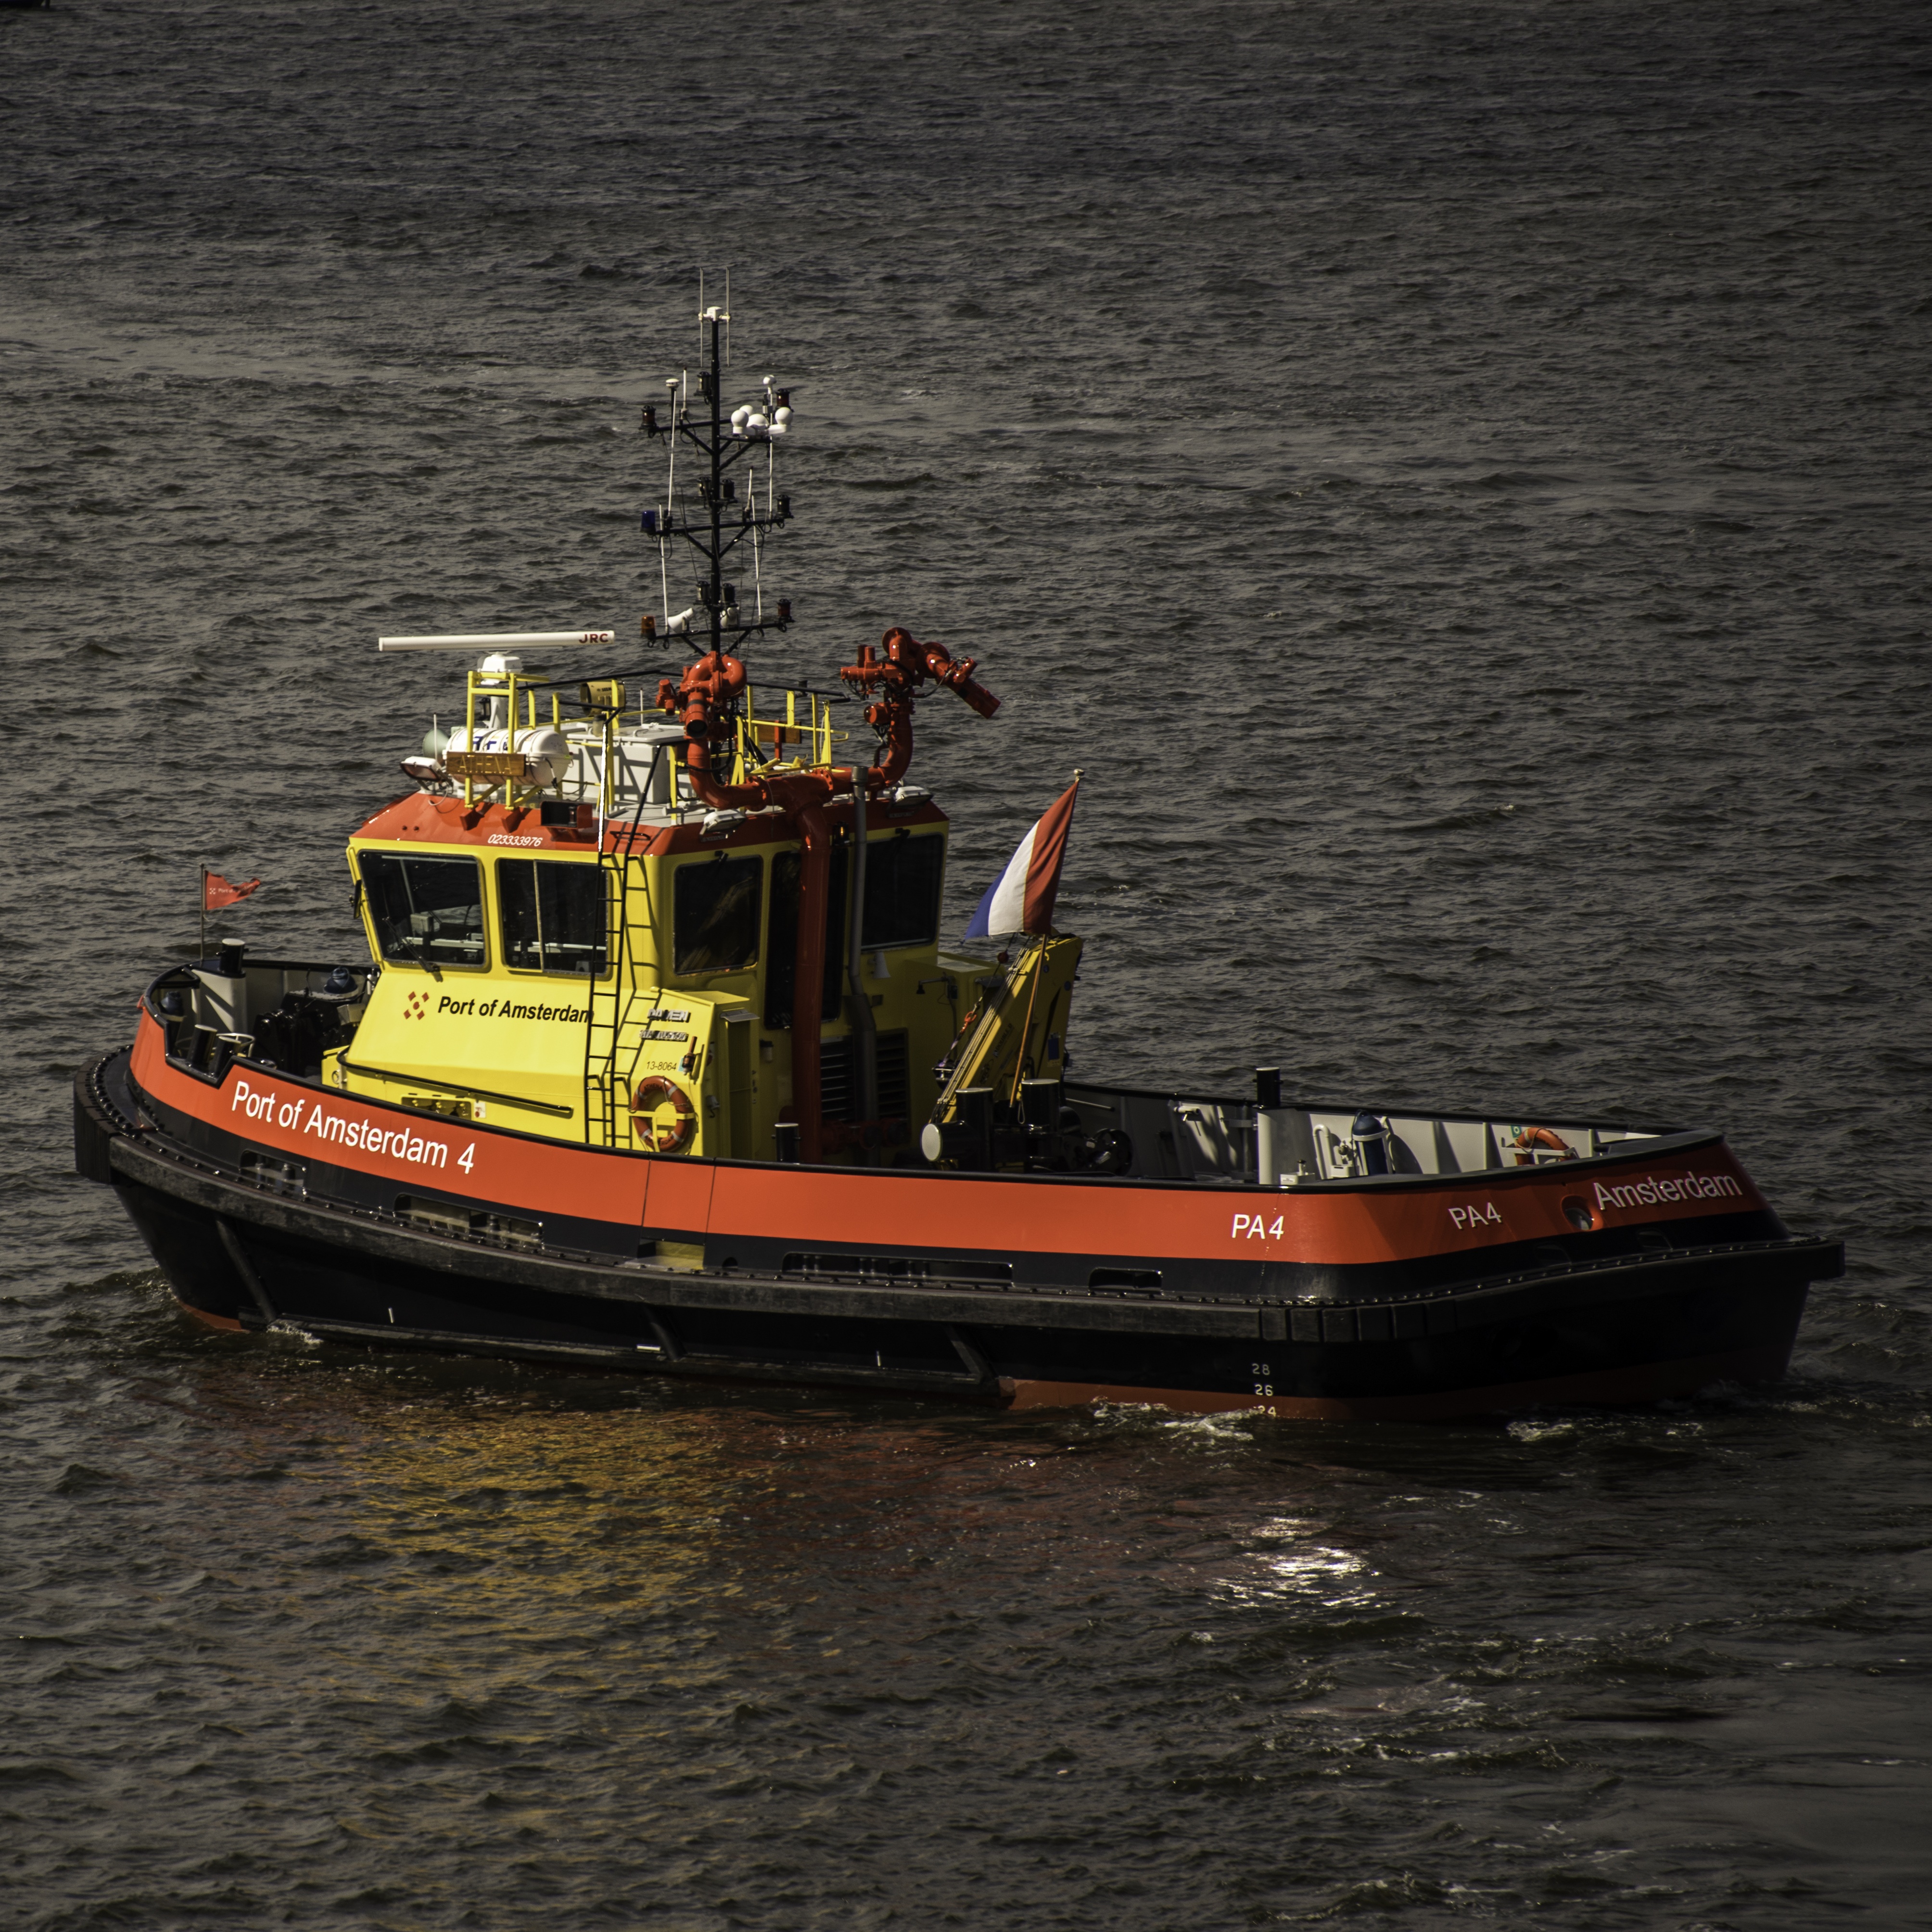
sea, water, boat, ship, travel, vessel, vehicle, waterway, motorboat, nautical, marine, channel, tugboat, watercraft, fishing vessel, freight transport, pilot boat, fishing trawler, anchor handling tug supply vessel